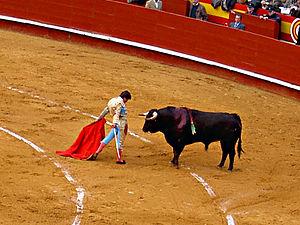
Dans le monde de la tauromachie, un adorno est un ornement, une fioriture. Le mot désigne tout ajout esthétique destiné à donner de la beauté à une série de passes, aussi bien de cape que de muleta. Selon Robert Bérard « L'adorno est un ornement exécuté généralement en fin de suerte, après une série de passes, tant à la cape et aux banderilles qu'à la muleta- Robert Bérard ». Par exemple, s'agissant d'un remate, c'est un adorno de fin d'une série de passes ; la rebolera termine une série de véroniques... Un desplante devrait en principe intervenir en fin de faena, mais parfois le maestro en abuse en cours de faena.